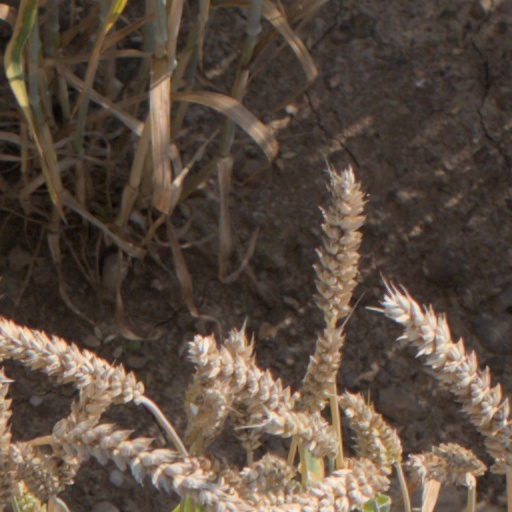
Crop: wheat